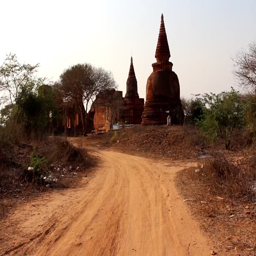
man driving electric scooter on a dirt road away from camera